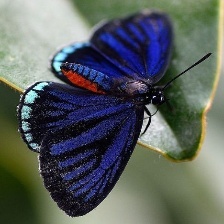
Species: ATALA
Butterfly family (ImageNet category): lycaenid_butterfly